U.S. Special Delivery (postal service)

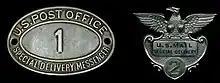
Special Delivery badges

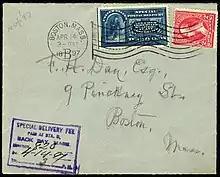
Special Delivery stamp on cover

U.S. Special Delivery was a postal service paid for with additional postage for urgent letters and postal packets which are delivered in less time than by standard or first class mail service. Its meaning is different and separate from express mail delivery service. Essentially it meant that a postal packet was delivered from a post office to the addressee immediately once it arrived at the post office responsible for delivering it, rather than waiting for the next regular delivery to the addressee.